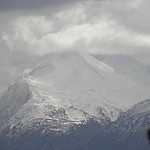
Scene: Outdoor